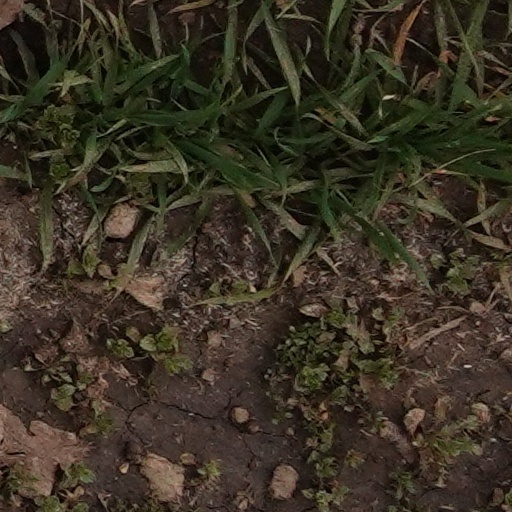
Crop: wheat